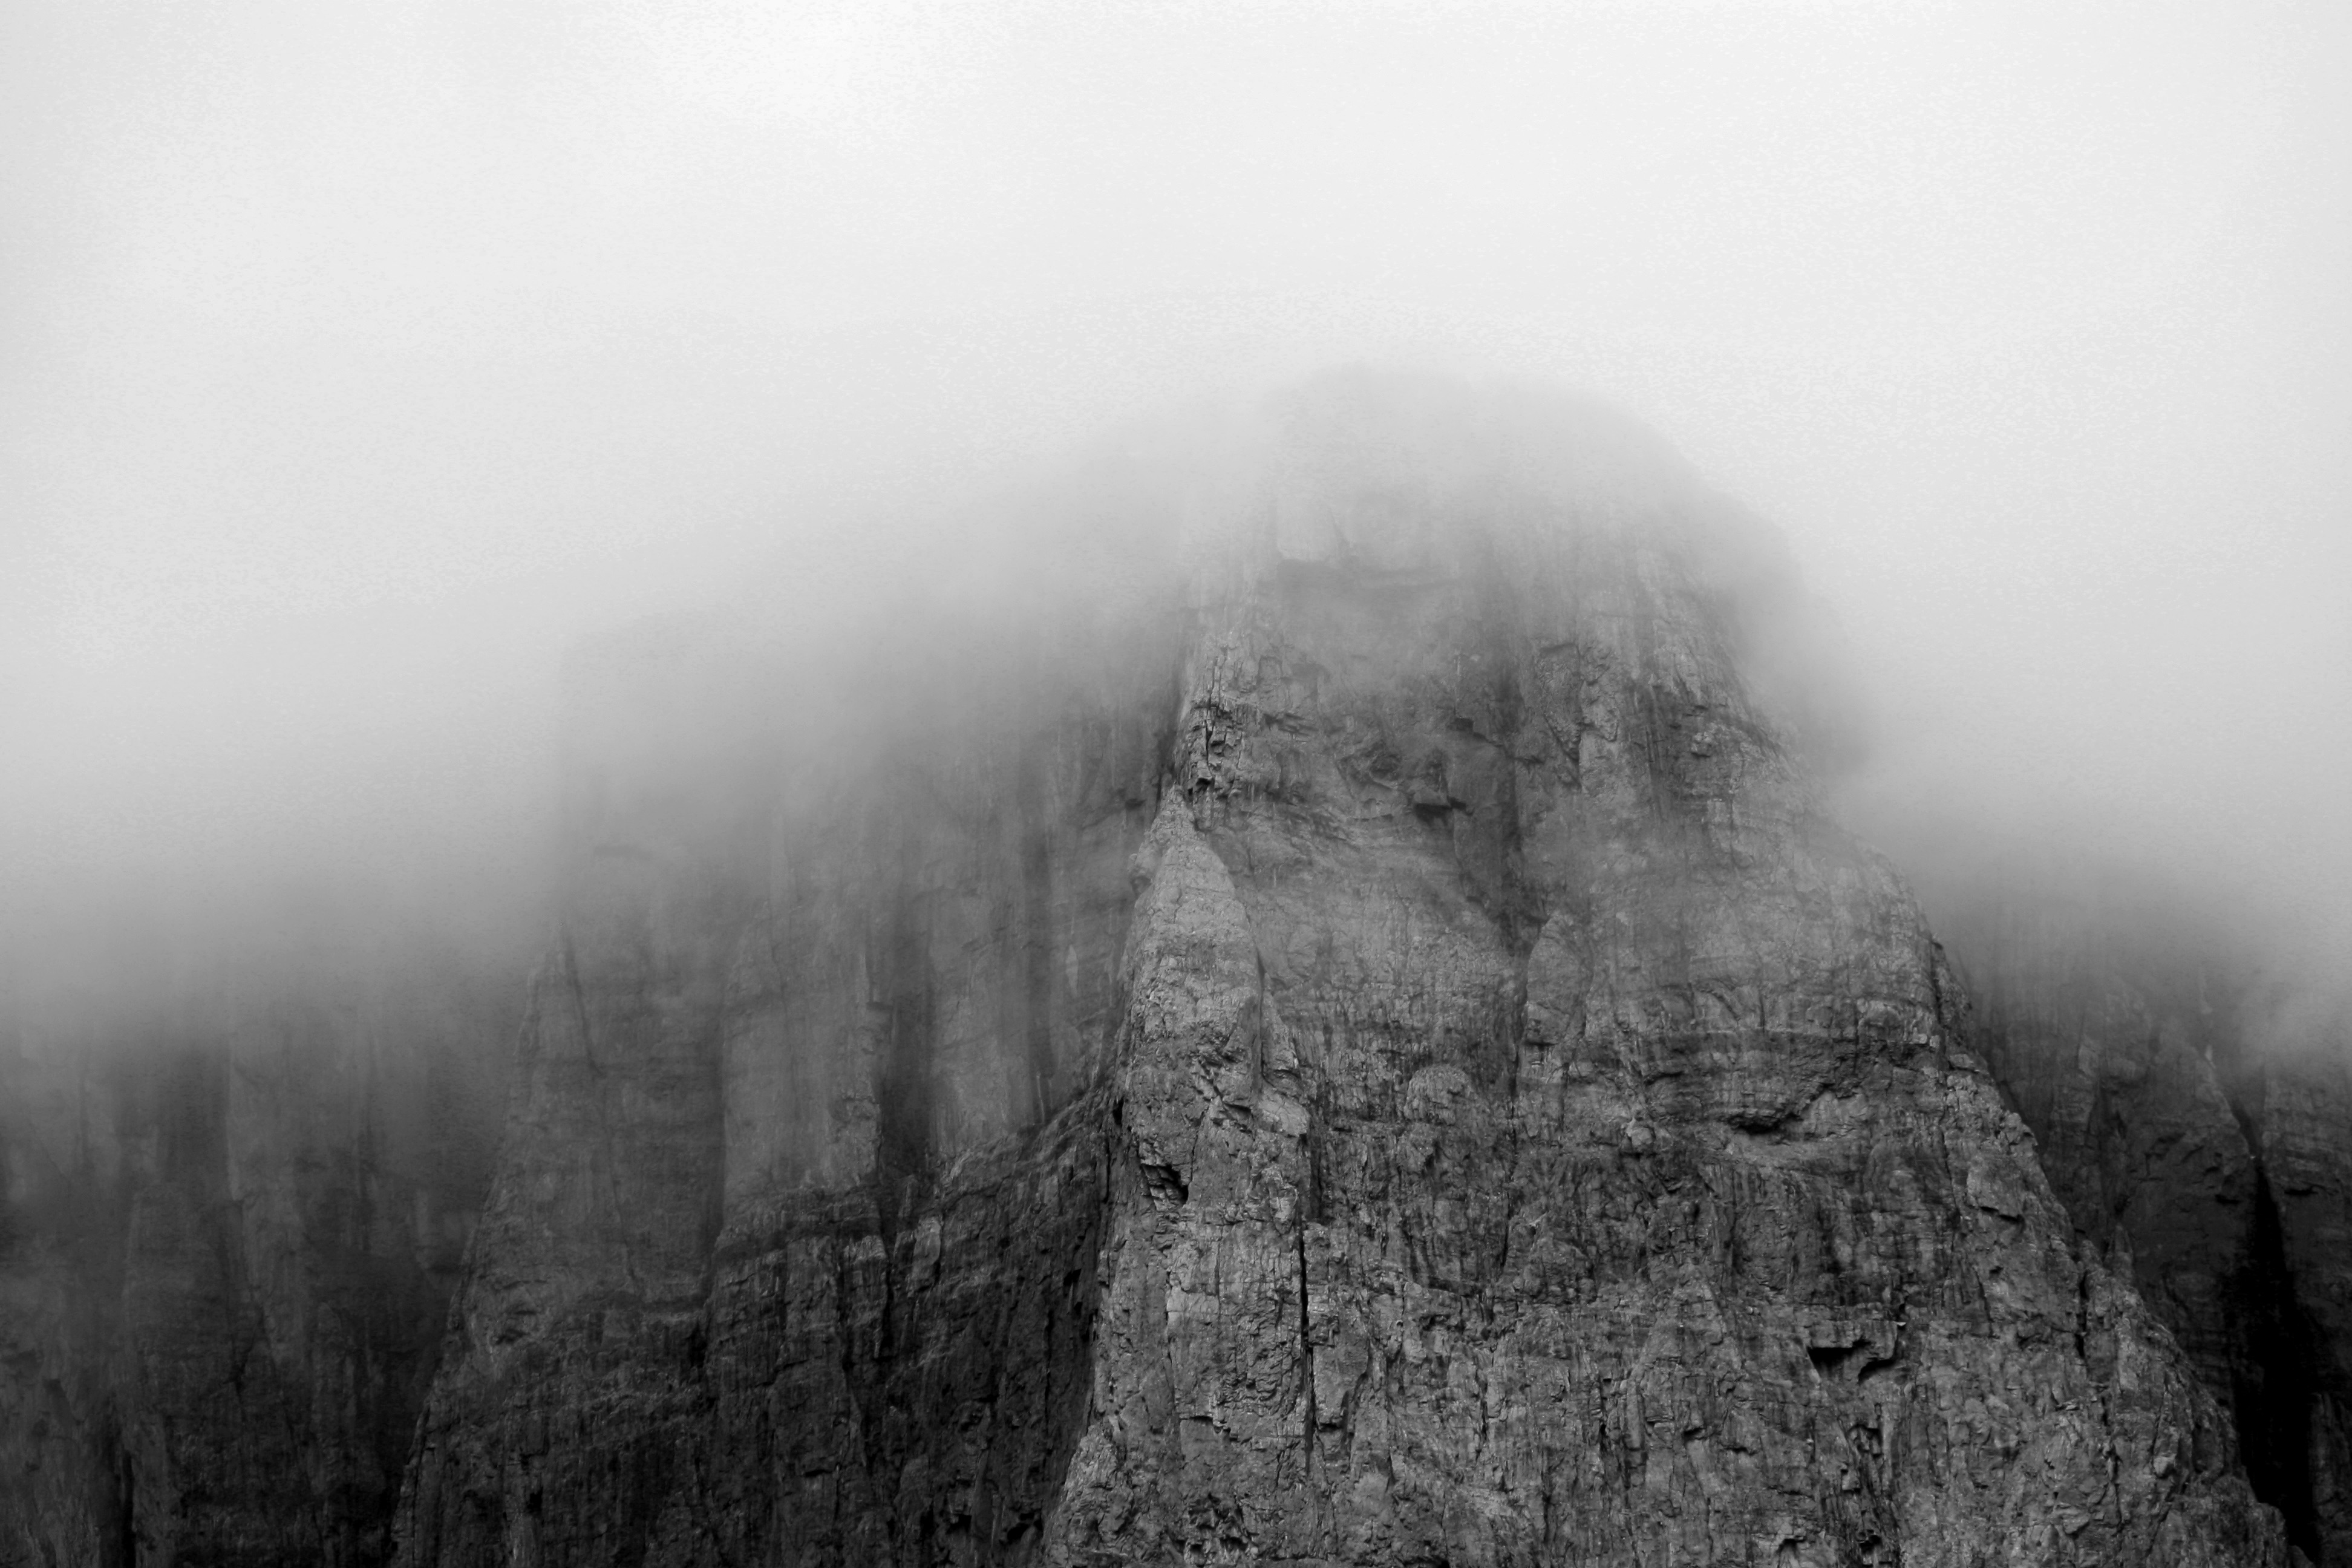
tree, nature, forest, rock, mountain, snow, winter, cloud, black and white, fog, mist, photography, cloudy, morning, hill, atmosphere, weather, darkness, monochrome, monochrome photography, atmospheric phenomenon, woody plant